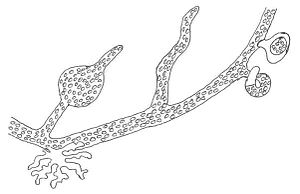
Vaucheria
Vaucheria sesselis
Vaucheria er en i Danmark almindeligt forekommende slægt af gulgrønalger. De ses oftest i renvandede søer og damme, men kan også forekommer i strømmende vand. De danner grønlige puder eller masser af tætte, tynde, op til 11 cm lange, tråde. Trådene er hule uden tværvægge og med få forgreninger. Formering sker bl.a. ved at disse knækker over, men kan også ske kønnet.